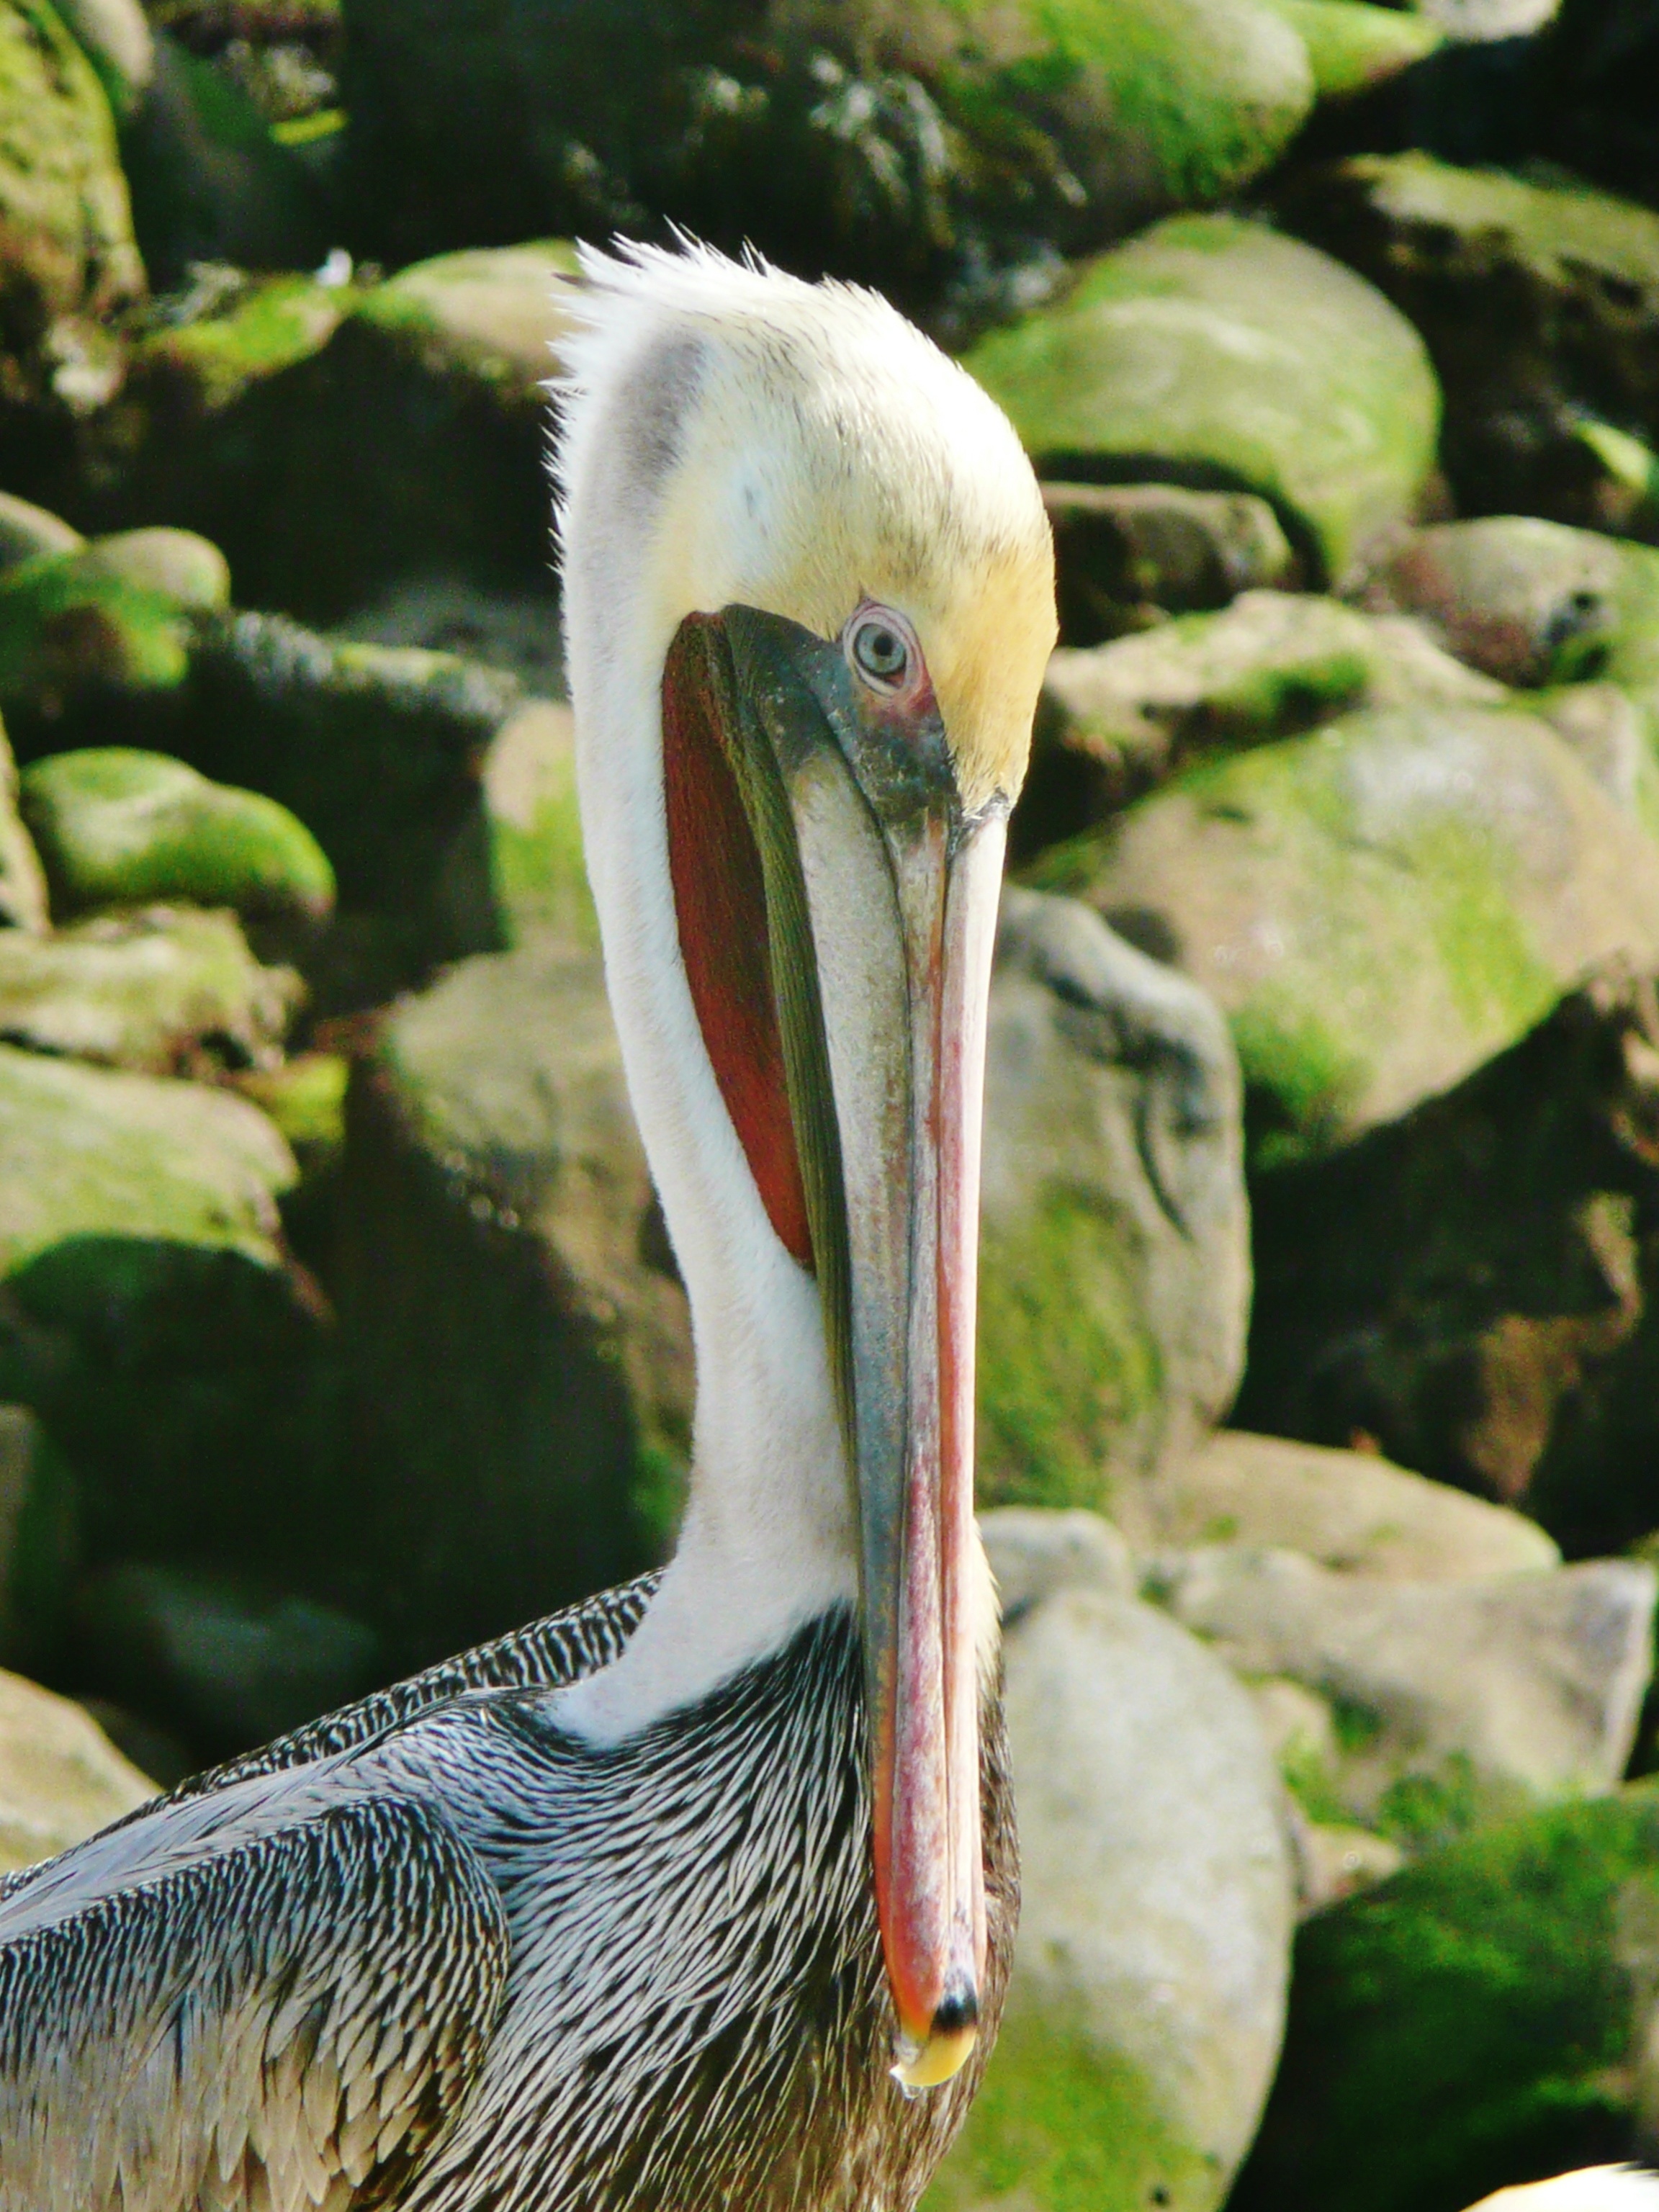
sea, coast, nature, bird, animal, pelican, seabird, wildlife, wild, zoo, beak, brown, fauna, feathers, vertebrate, bill, pelecanus, pelecaniformes, san diego, la jolla